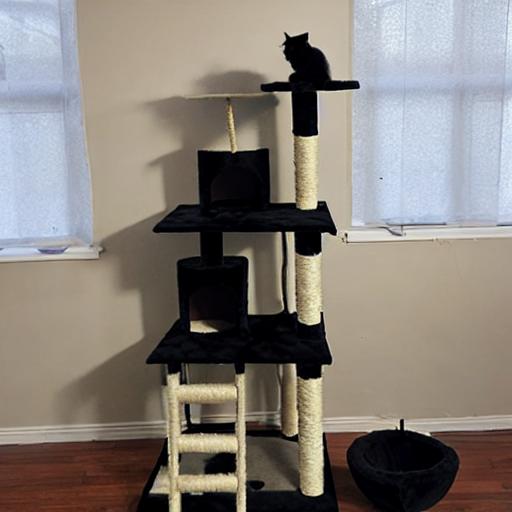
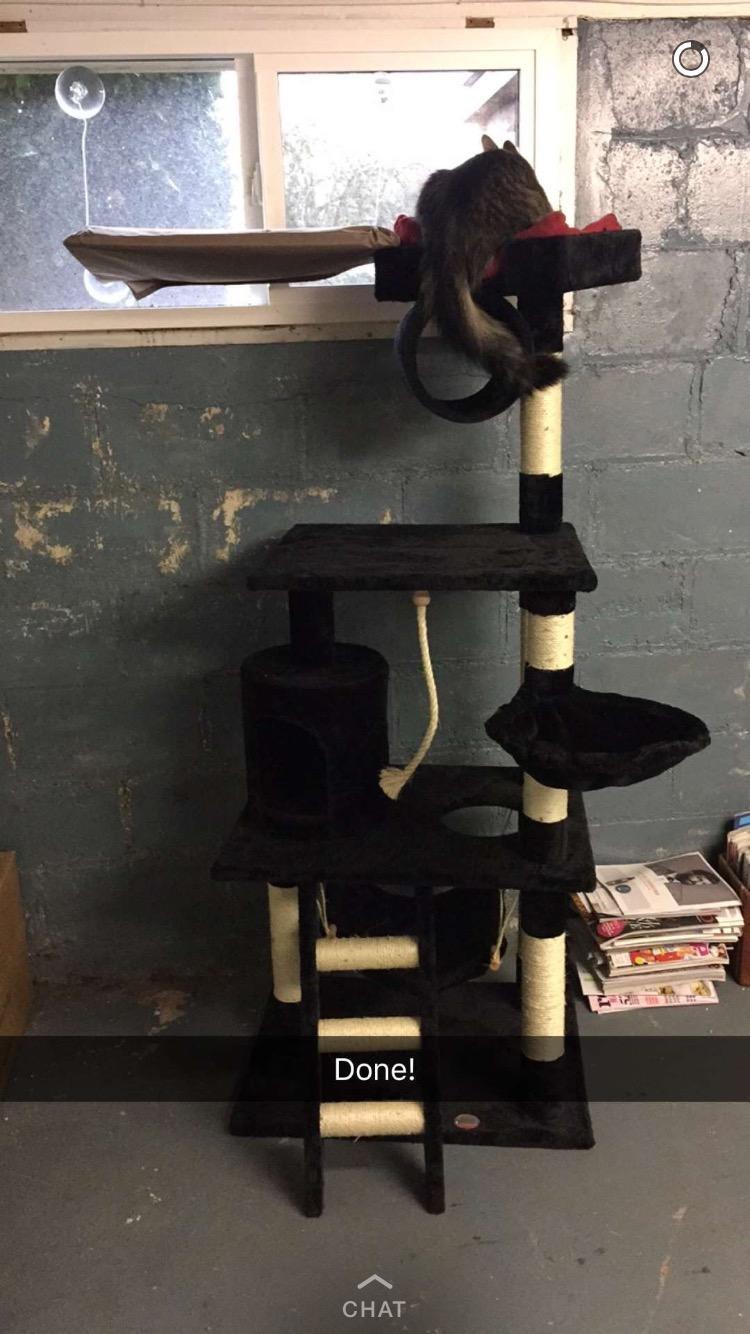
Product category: items_cat tree
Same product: no